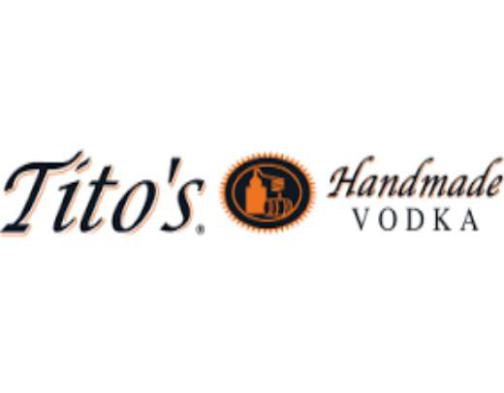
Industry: Food